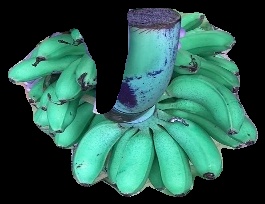
Variety: rasbale
Grade: grade1